Five Billion Years of Solitude

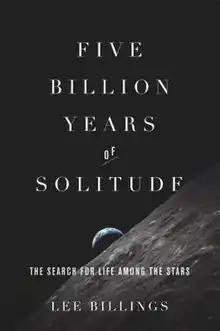
First edition cover

Five Billion Years of Solitude: The Search for Life Among the Stars is a nonfiction work by the science author Lee Billings. The text was initially published on October 3, 2013 by Current. The paperback version was published on October 28, 2014.